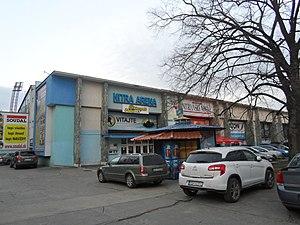
La Nitra aréna est une patinoire de Nitra en Slovaquie. Elle ouvre en 1966.